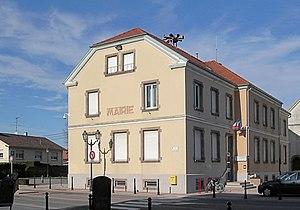
La mairie de Richwiller
Richwiller est une commune de la banlieue de Mulhouse située dans le département du Haut-Rhin, en région Grand Est.